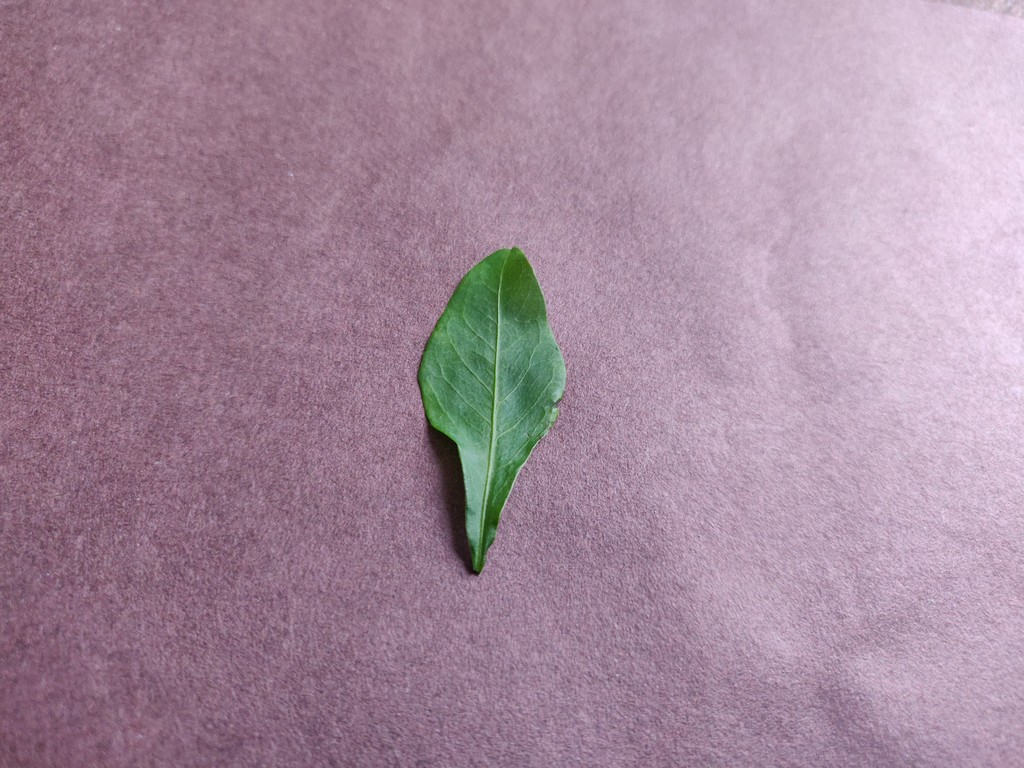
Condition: Healthy
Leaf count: single
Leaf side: front